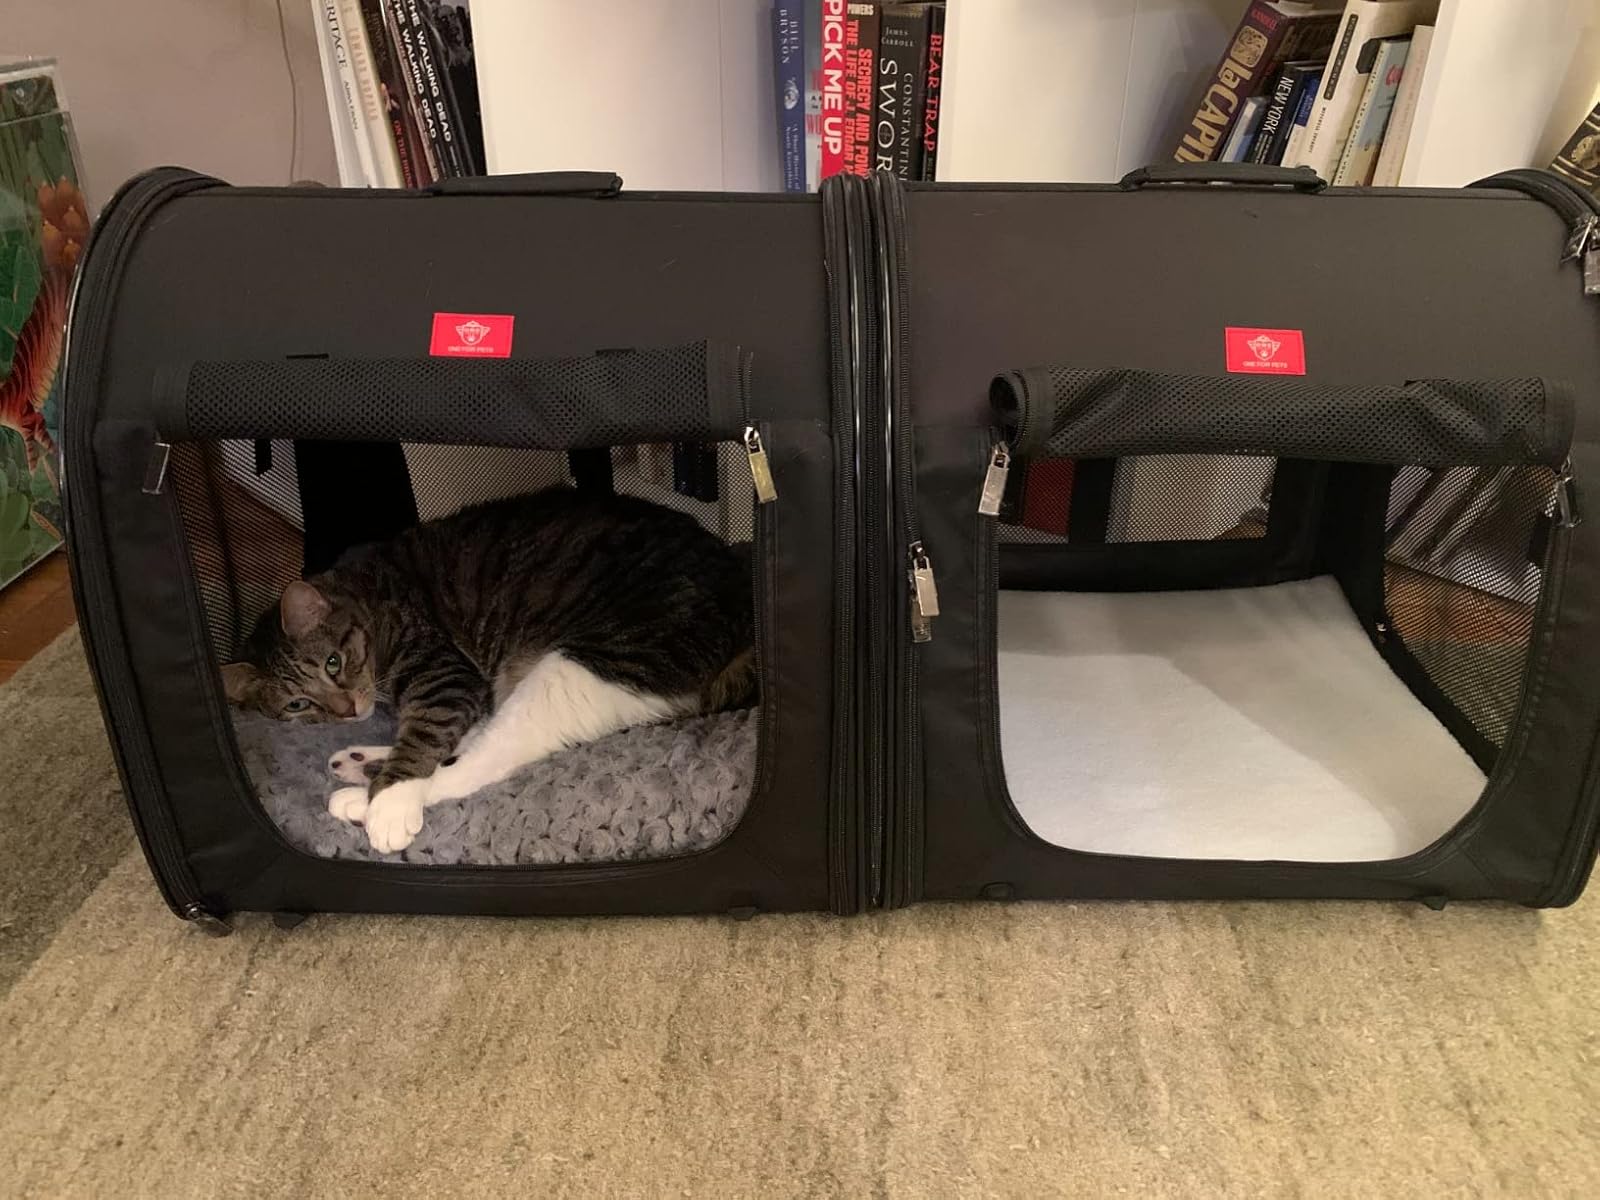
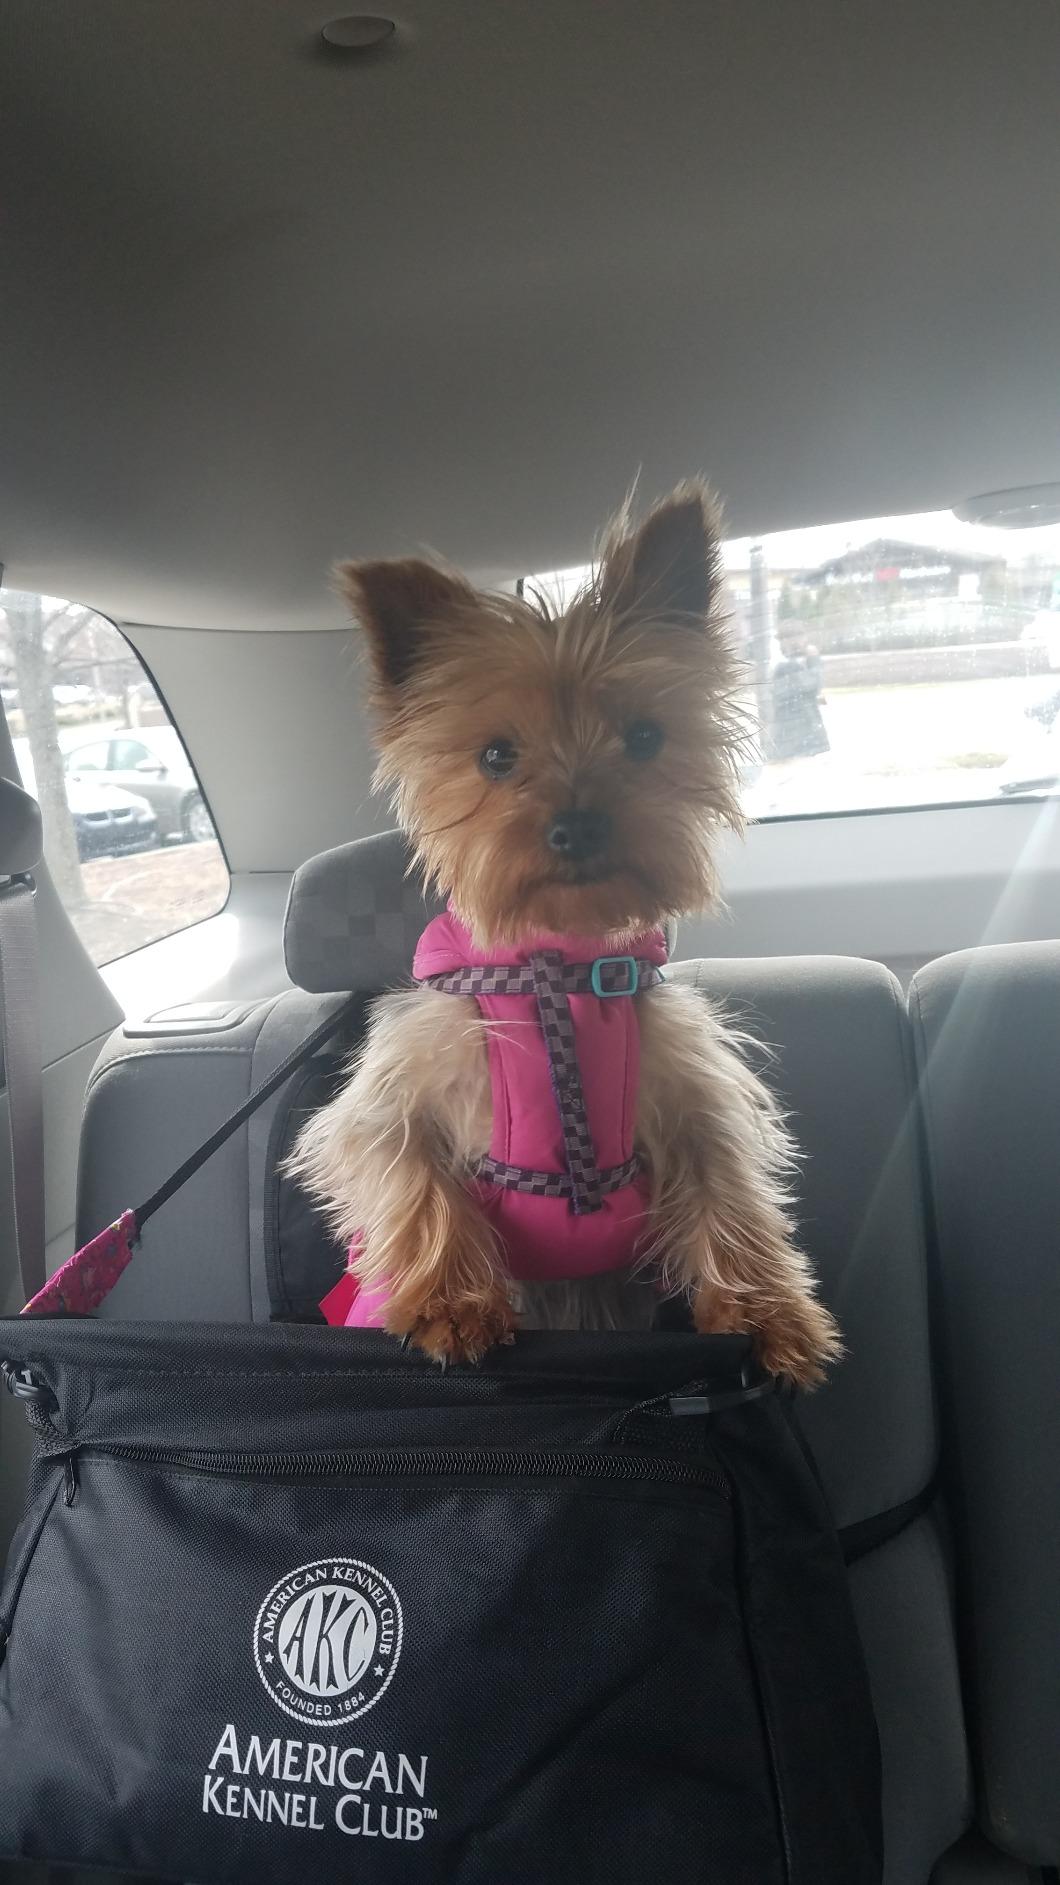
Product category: items_kennel
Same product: no